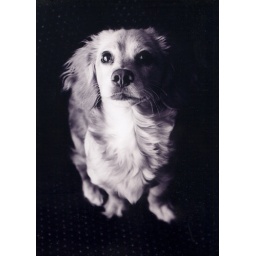
Deejay - a bird in the window